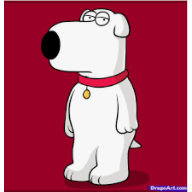
Portrait style: Cartoon Portrait